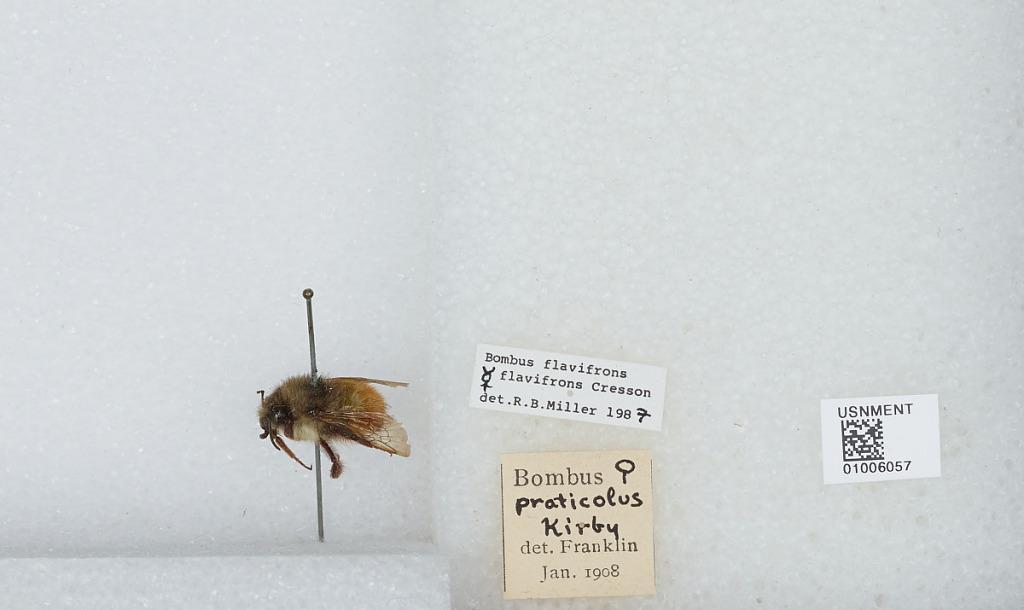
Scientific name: Bombus (Pyrobombus) flavifrons Cresson
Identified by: Miller, R. B.